Ceres series (Portugal)

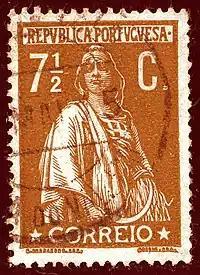
1912 Ceres stamp of Portugal.

The Ceres series of Portuguese postage stamps is a definitive series depicting the Roman goddess Ceres that was issued between 1912 and 1945 in Portugal and its colonies.